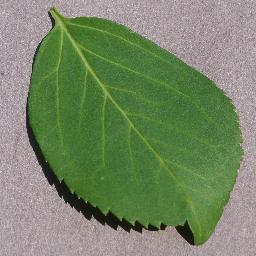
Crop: cherry
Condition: (including_sour)_healthy